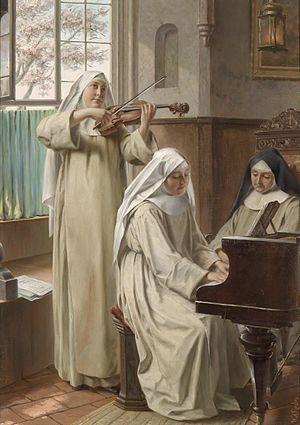
Une religieuse, moniale, ou nonne, aussi appelée « sœur » ou familièrement « bonne sœur », est une femme membre d'une communauté religieuse féminine, devant généralement obéir aux vœux de pauvreté, chasteté et obéissance. Elle choisit de consacrer sa vie au service des autres ou de quitter la société afin de vivre une vie de prière et de contemplation tournée vers Dieu dans un monastère ou un couvent. Les religieuses sont présentes dans les religions catholique, orthodoxe, anglicane, luthérienne, jaïne, bouddhiste, taoïste et hindoue.